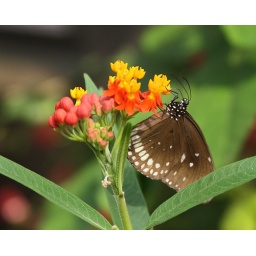
A butterfly in the butterfly house at the St. Louis Zoo.